Seicento

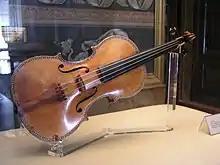
Stradivari's classical violin

Italy's musical contributions in the 17th century were amongst its greatest, including the invention of the piano in 1700, creation of new forms of the violin, and great contributions to opera, invented in Italy (Florence) in the 16th century, and the beginning of Baroque music in the country. During the 17th century, both opera and Baroque musical styles were developed. Church music was popular in this time, especially sponsored by the religiously-run musical academies and conservatories in Naples, the main centre of musical education along the peninsula. Opera composers at the time include Claudio Monteverdi. In the late-17th century, Cremona-based luthier Antonio Stradivari developed the classical violin, then called the Stradivarius after his name, and in 1700, Bartolomeo Cristofori invented the piano in Florence, Tuscany.